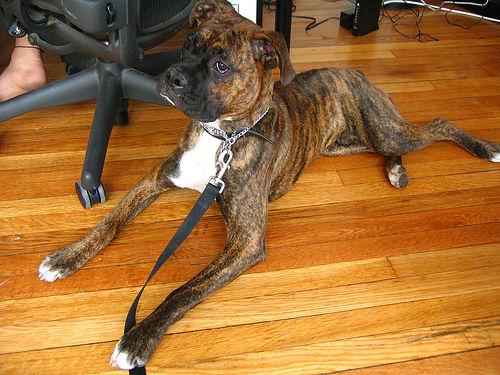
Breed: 225-n000082-boxer